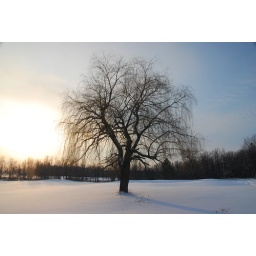
Lone tree in a field of freshly fallen snow.